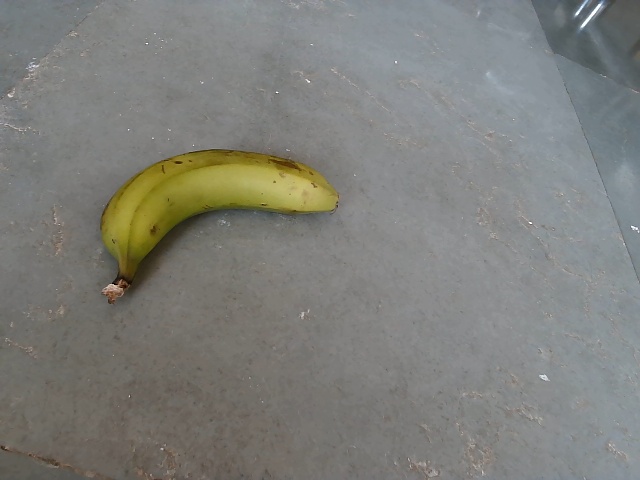
Label: Raw_Banana